Johnnie Parsons

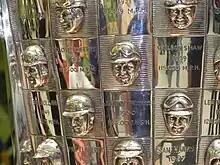
Parsons' misengraved name on the Borg-Warner Trophy

Johnnie Parsons has the dubious distinction of being the only Indianapolis 500 winner to have his name misspelled on the Borg-Warner Trophy. The silversmith engraved "Johnny" instead of "Johnnie." He had a son named Johnny who competed at Indy a dozen times. Evidence of the engraver's mistake can be seen in MGM’s production, "To Please a Lady" (1950). When the camera pans across Johnnie Parsons' name and bust relief, while they’re doing a brief segment on the trophy, his misspelled name is revealed. In 1991, during a trophy restoration project, it was proposed to correct the spelling, albeit posthumously. However, it was decided to keep the error intact, as part of the trophy's lore.